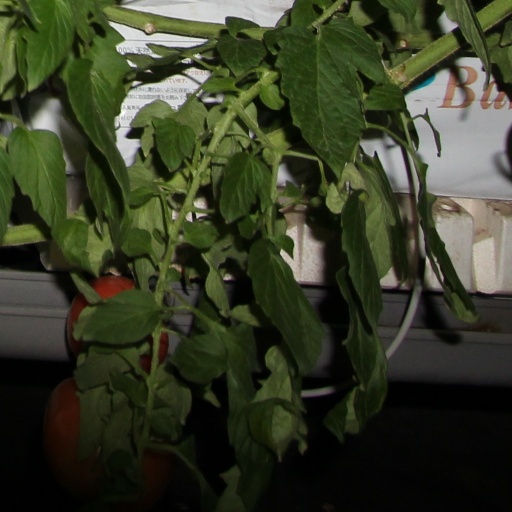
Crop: tomato